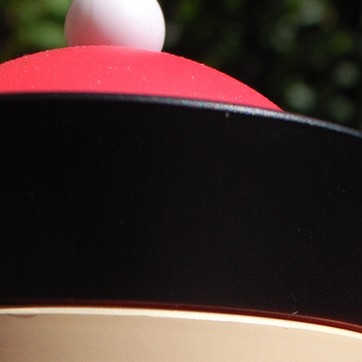
Material: plastic